Borkum Island war crimes trial

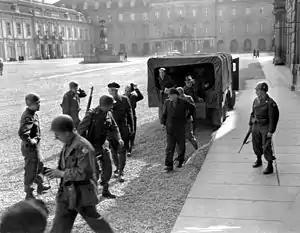
Defendants exit a transport vehicle.

Following the British occupation of Borkum, a more substantive investigation was conducted by a United States Army Intelligence Corps team. With this background, the Borkum Island war trial itself took place at Ludwigsburg Palace between February 6 and March 22, 1946 in the case of "U.S. v Kurt Goebell" et al. The court found all accused guilty of "common criminal design" and some members guilty of unlawful murder.